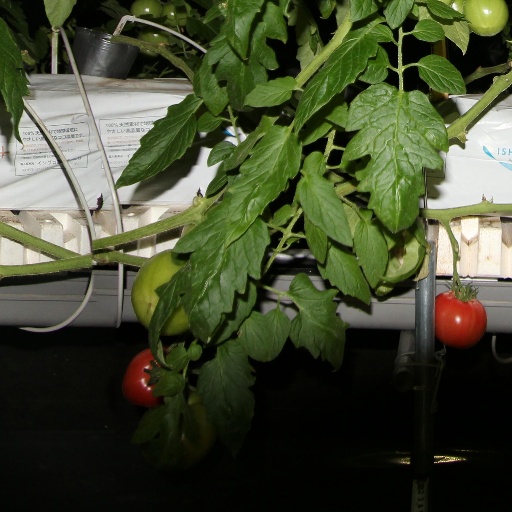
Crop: tomato